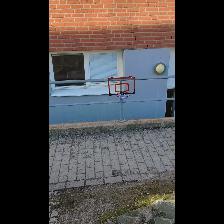
Label: NonHuman